Helena Vondráčková

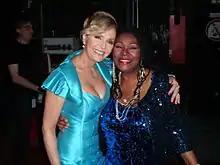
Helena Vondráčková with Liz Mitchell backstage in Chemnitz, 2012

Vondráčková began the eighties much like she spent the seventies, on tour – this time in Canada. As the eighties gave way to the nineties, and all of Europe was in the throes of change, she reached the milestone of selling a million albums, performed in the Czech concert "Helena 90", and took on the role of Fantine in "Les Misérables". In 1993, Vondrackova released two Broadway-themed musical albums, one in Czech and one in English, each entitled the Broadway Album.